Mesozoic

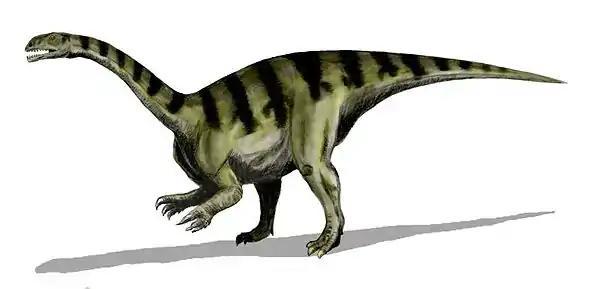
"Plateosaurus" (a prosauropod)

The Middle Triassic, from 247 to 237 million years ago, featured the beginnings of the breakup of Pangaea and the opening of the Tethys Ocean. Ecosystems had recovered from the Permian extinction. Algae, sponge, corals, and crustaceans all had recovered, and new aquatic reptiles evolved, such as ichthyosaurs and nothosaurs. On land, pine forests flourished, as did groups of insects such as mosquitoes and fruit flies. Reptiles began to get bigger and bigger, and the first crocodilians and dinosaurs evolved, which sparked competition with the large amphibians that had previously ruled the freshwater world, respectively mammal-like reptiles on land.